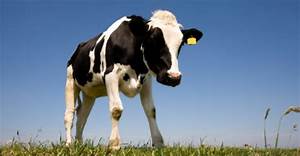
Label: mucca